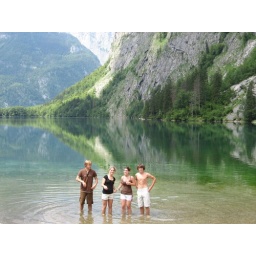
June 15- Kids played in water and skipped rocks on the Obersee